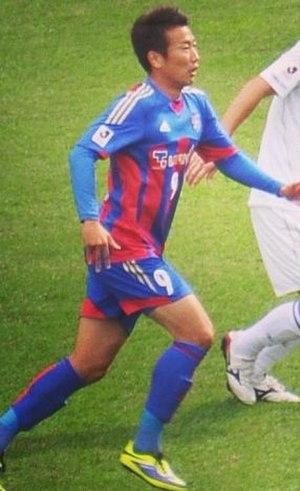
Kazuma Watanabe est un footballeur japonais né le 10 août 1986 dans la préfecture de Nagasaki au Japon. Il joue pour le club Gamba Osaka en ligue 1. Il joue comme avant-centre.